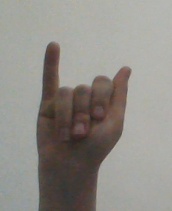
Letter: meem